Serhiy Kryvtsov

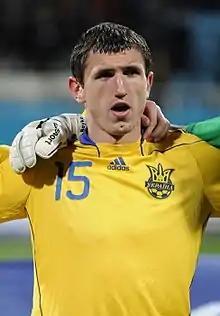

Kryvtsov was a member of the Ukraine U21 and the Ukraine U19 youth teams. He was part of the Ukraine under-19 team that won the 2009 UEFA European Under-19 Championship. He made his first appearance for the senior national side in a 4–0 friendly defeat to Czech Republic on 6 September 2011, playing the full 90 minutes.